The Summer Son

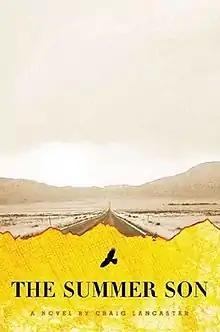
First edition (publ. AmazonEncore)

The Summer Son is a 2011 novel by Craig Lancaster, and the second novel by the author. In 2010, it was a Utah Book Award Finalist.